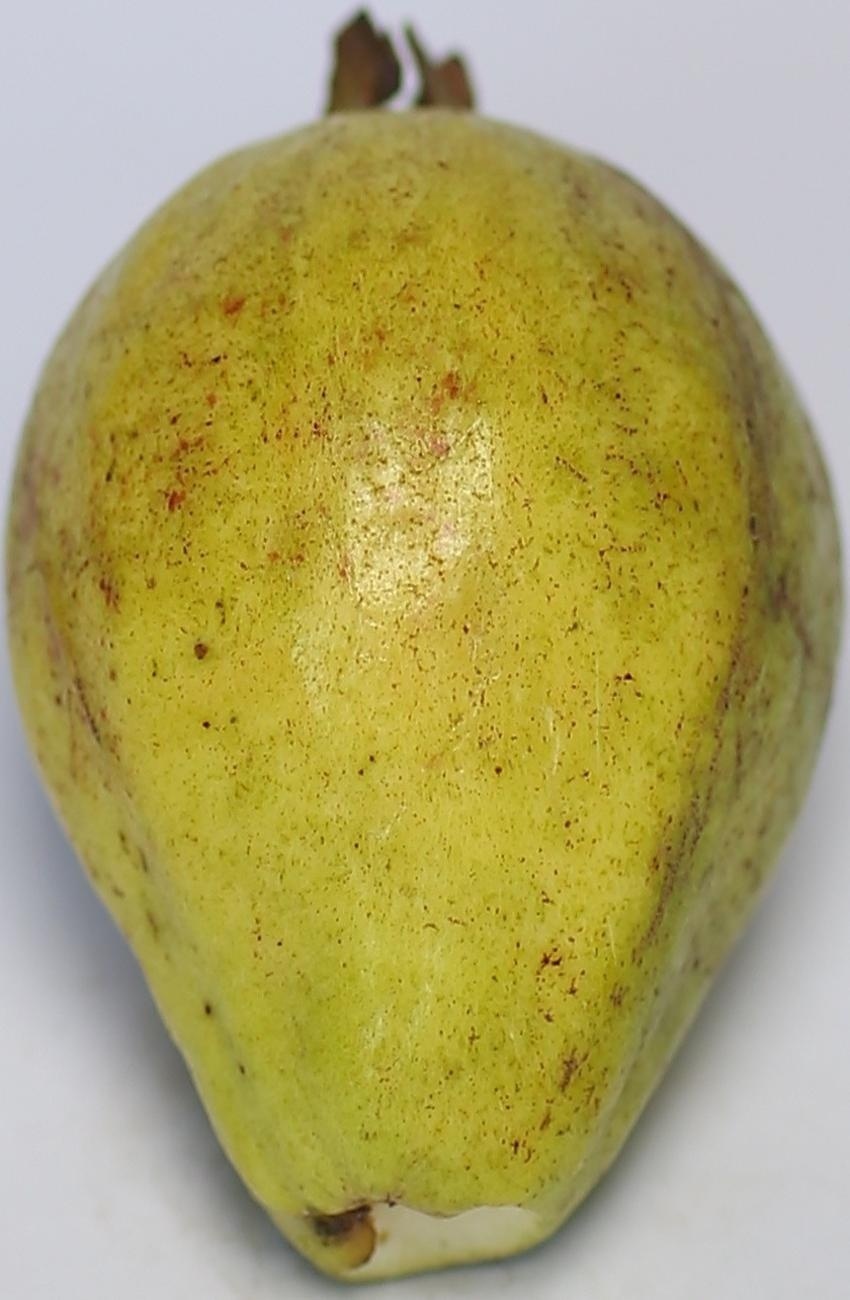
Maturity: mature-green
Variety: riyali